Ace Books

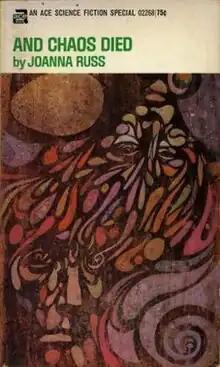
Joanna Russ's "And Chaos Died" (1970), from the first Ace Science Fiction Special series. Cover by Leo and Diane Dillon.

In 1964, science fiction author Terry Carr joined the company, and in 1967, he initiated the Ace Science Fiction Specials line, which published critically acclaimed original novels by such authors as R. A. Lafferty, Joanna Russ and Ursula K. Le Guin. Carr and Wollheim also co-edited an annual "Year's Best Science Fiction" anthology series; and Carr also edited "Universe", a well-received original anthology series. "Universe" was initially published by Ace, although when Carr left in 1971 the series moved elsewhere.